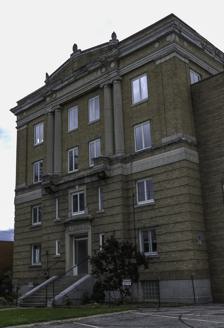
Building: Medina Masonic Temple and Medina Theater
Country: United States of America
Year built: 1924
United States historic place Medina Masonic Temple and Medina Theater U.S. National Register of Historic Places Medina Masonic Temple Show map of Ohio Show map of the United States Location 120 N. Elmwood Ave. and 139 W. Liberty St., Medina, Ohio Coordinates 41°08′23″N 81°51′56″W / 41.139803°N 81.865511°W / 41.139803; -81.865511 Area less than one acre Built 1924 Architect Ridley and Glazier; Burrows, George Howard Architectural style Greek Ionic NRHP reference No. 02001210 Added to NRHP October 22, 2002 The Medina Masonic Temple and Medina Theater in Medina, Ohio was the first movie theater in Medina. Constructed in 1924 this two screen auditorium operated from 1937 until its closure in 2000. It was listed on the National Register of Historic Places in 2002. The city of Medina purchased the building in July 2015 and voted to demolish it in July 2016 to make a gravel parking lot. The area has since been converted to a parking garage. References